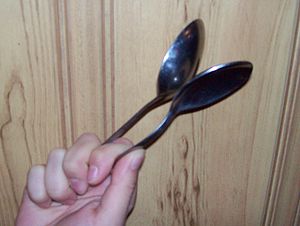
Skeer (instrument)
Skeer kan bruges som instrument.
Skeer kan bruges som et interimistisk percussioninstrument. At spille på skeer opstod i Irland, hvor man brugte ribben fra får til at spille med. Skeer bliver blandt andet brugt i britisk, irsk, græsk, amerikansk, russisk og tyrkisk folkemusik.